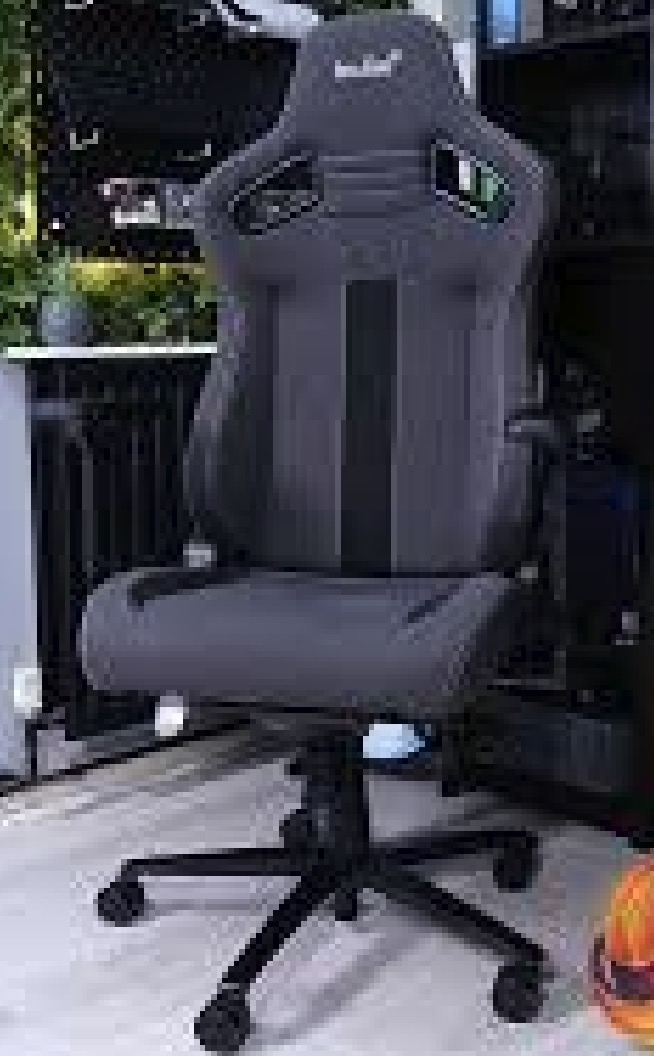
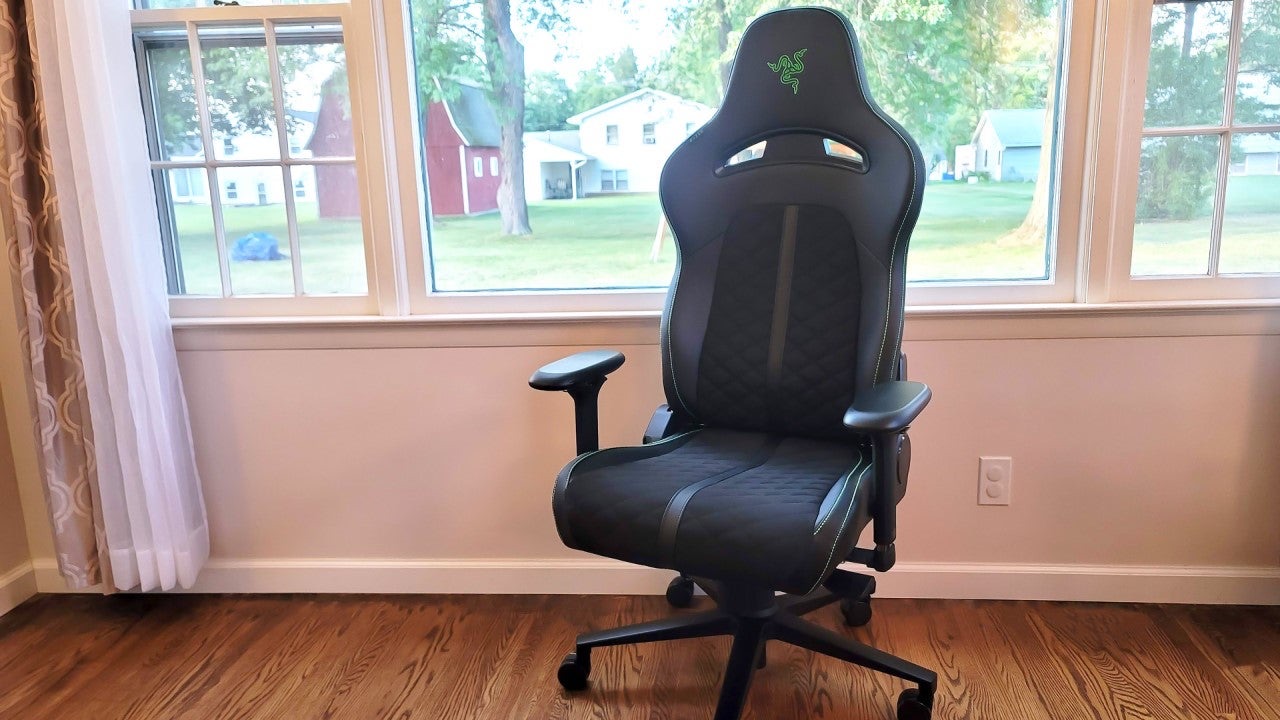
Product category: items_chair
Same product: no